Tick, Tick... Boom! (film)

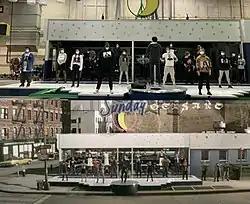
Filming of the "Sunday" musical sequence (top) and the finished scene (below).

For "Sunday," which parodies the Act 1 finale of the same name from Sondheim's "Sunday in the Park with George", the team set up the sequence as a deliberate contrast to the look of the rest of the film, as it is Larson's "wildest dream." This included the idea to turn the Moondance Diner into a proscenium stage by having the front come down, and overexposing the footage to resemble a painting, especially with the transition to a pointillist look at the very end of the song. The song had only ever been performed by Larson himself during his lifetime, so Miranda wanted to depict Larson's "dream choir" for the pivotal sequence. This included the actors who inspired him, particularly Peters for her role in "Sunday in the Park with George", but also his future collaborators in Pascal, Rubin-Vega, and Heredia, as well as cast members from shows that Miranda considers "direct descendants" of Larson's work: Malone appears dressed as Big Alison from "Fun Home", while Goldsberry and Soo wear the colors and strike the pose of the Schuyler sisters from Miranda's own "Hamilton". Miranda also recruited Michael Starobin, who orchestrated "Sunday in the Park with George", to achieve the sound of the Sondheim parody. The scene was shot under heavy COVID protocols, particularly for some of the older actors. Miranda's cameo in the scene was written for Chip Zien and Joanna Gleason, who starred in the original Broadway cast of Sondheim's "Into the Woods", but COVID restrictions prevented them from appearing.